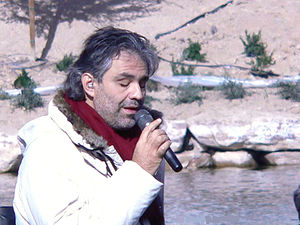
Andrea Bocelli
Andrea Bocelli er er italiensk tenor. Han har på verdensplan solgt over 70 millioner albums.